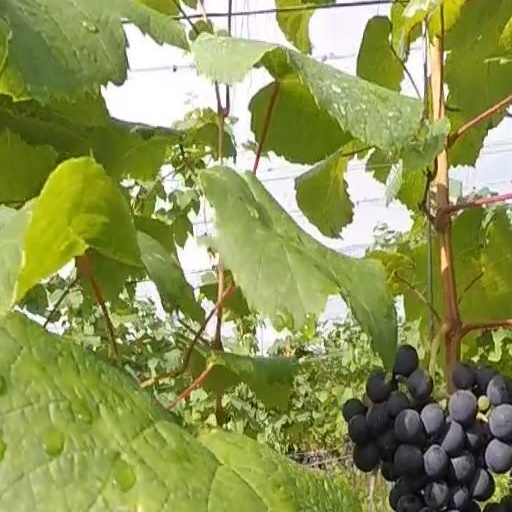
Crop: grape